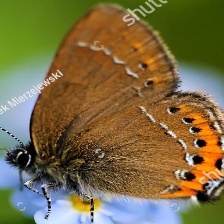
Species: BLACK HAIRSTREAK
Butterfly family (ImageNet category): lycaenid_butterfly